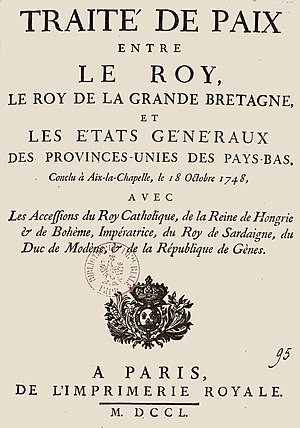
Freden i Aachen (1748)
Forside til Fredstraktaten optrykt i 1750
Freden i Aachen var en fredsaftale, der blev underskrevet i den frie tyske rigsstad Aachen den 18. oktober 1748.